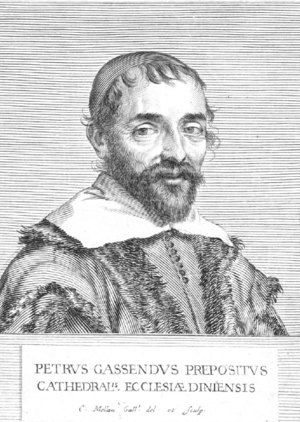
Gravure d'Odieuvre d'après celle de Mellan
Savinien de Cyrano, dit de Bergerac, est un écrivain français, né à Paris, rue des Deux-Portes, baptisé le 6 mars 1619 en l'église Saint-Sauveur et mort à Sannois le 28 juillet 1655.